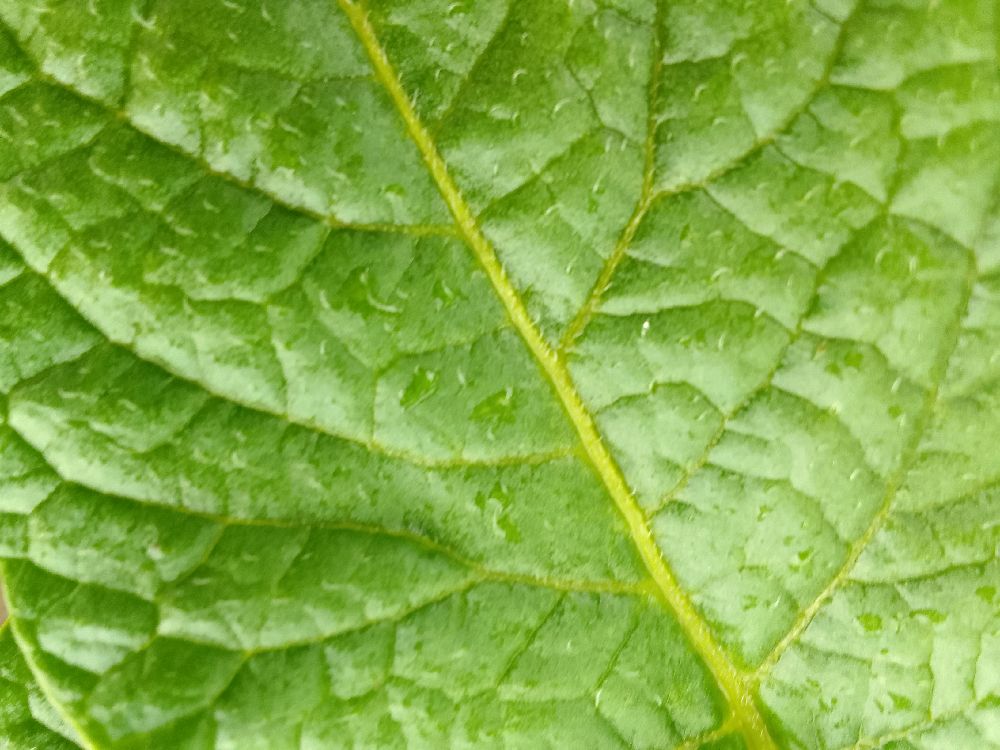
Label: Healthy